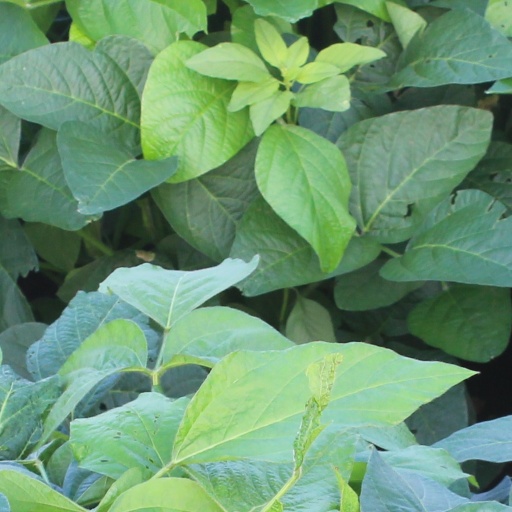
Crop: soybean